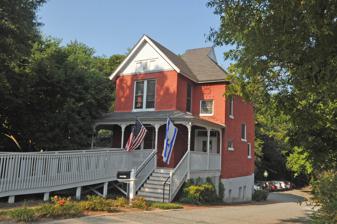
Building: Richard D. Blacknall House
Country: United States of America
Year built: 1889
Historic house in North Carolina, United States United States historic place Richard D. Blacknall House U.S. National Register of Historic Places Richard D. Blacknall House, March 2007 Show map of North Carolina Show map of the United States Location 300 Alexander Ave., Durham, North Carolina Coordinates 36°0′13″N 78°55′38″W / 36.00361°N 78.92722°W / 36.00361; -78.92722 Area less than one acre Built c. 1889 ( 1889 ) Architectural style Queen Anne MPS Durham MRA NRHP reference No. 90000350 Added to NRHP March 1, 1990 Richard D. Blacknall House is a historic home located at Durham , Durham County, North Carolina .  It was built about 1889, and is a 2 + 1 ⁄ 2 -story, Queen Anne -style brick dwelling. The house features an intricate multi-planed roof and a wraparound hip roof porch.  It originally stood at the southwest corner of Erwin Road and Anderson street, and was moved to its present location in 1985. It was listed on the National Register of Historic Places in 1990. References